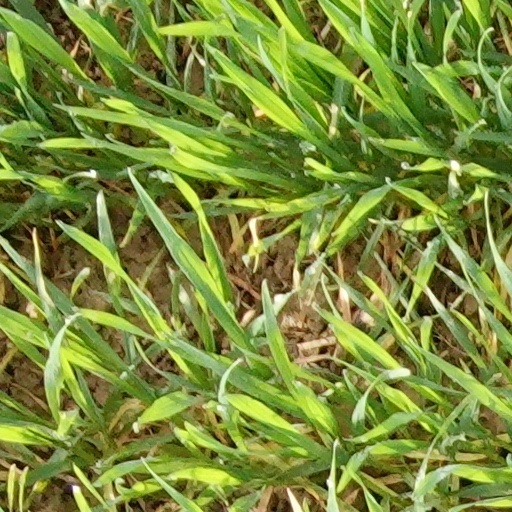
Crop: wheat